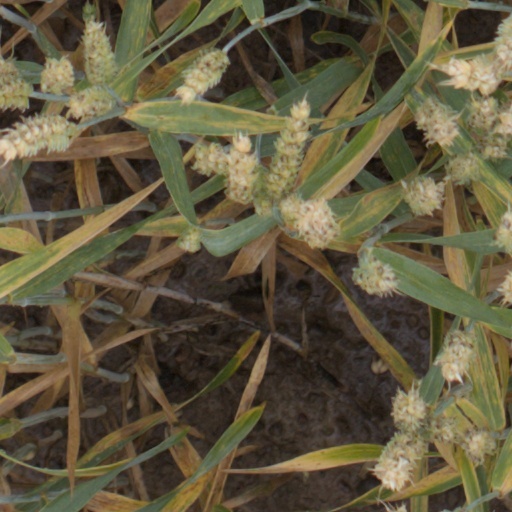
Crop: wheat